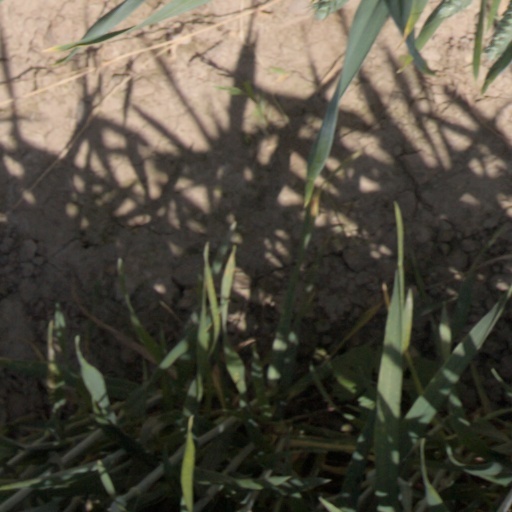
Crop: wheat